Wufengella

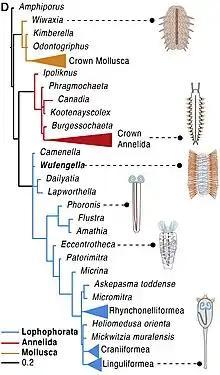
Phylogenetic position of "Wufengella"

"Wufengella" has two important features that contribute to evolutionary changes in ancient invertebrate group, the lophophorates, that include the tommotiids as one group. One feature is the presence of sclerites, which is a common structure that distinguishes tommotiid species. In all groups, except the tannuolinids (such as "Micrina"), the sclerites are asymmetrical. The structure and distribution of sclerites indicate the linkage between the different groups.